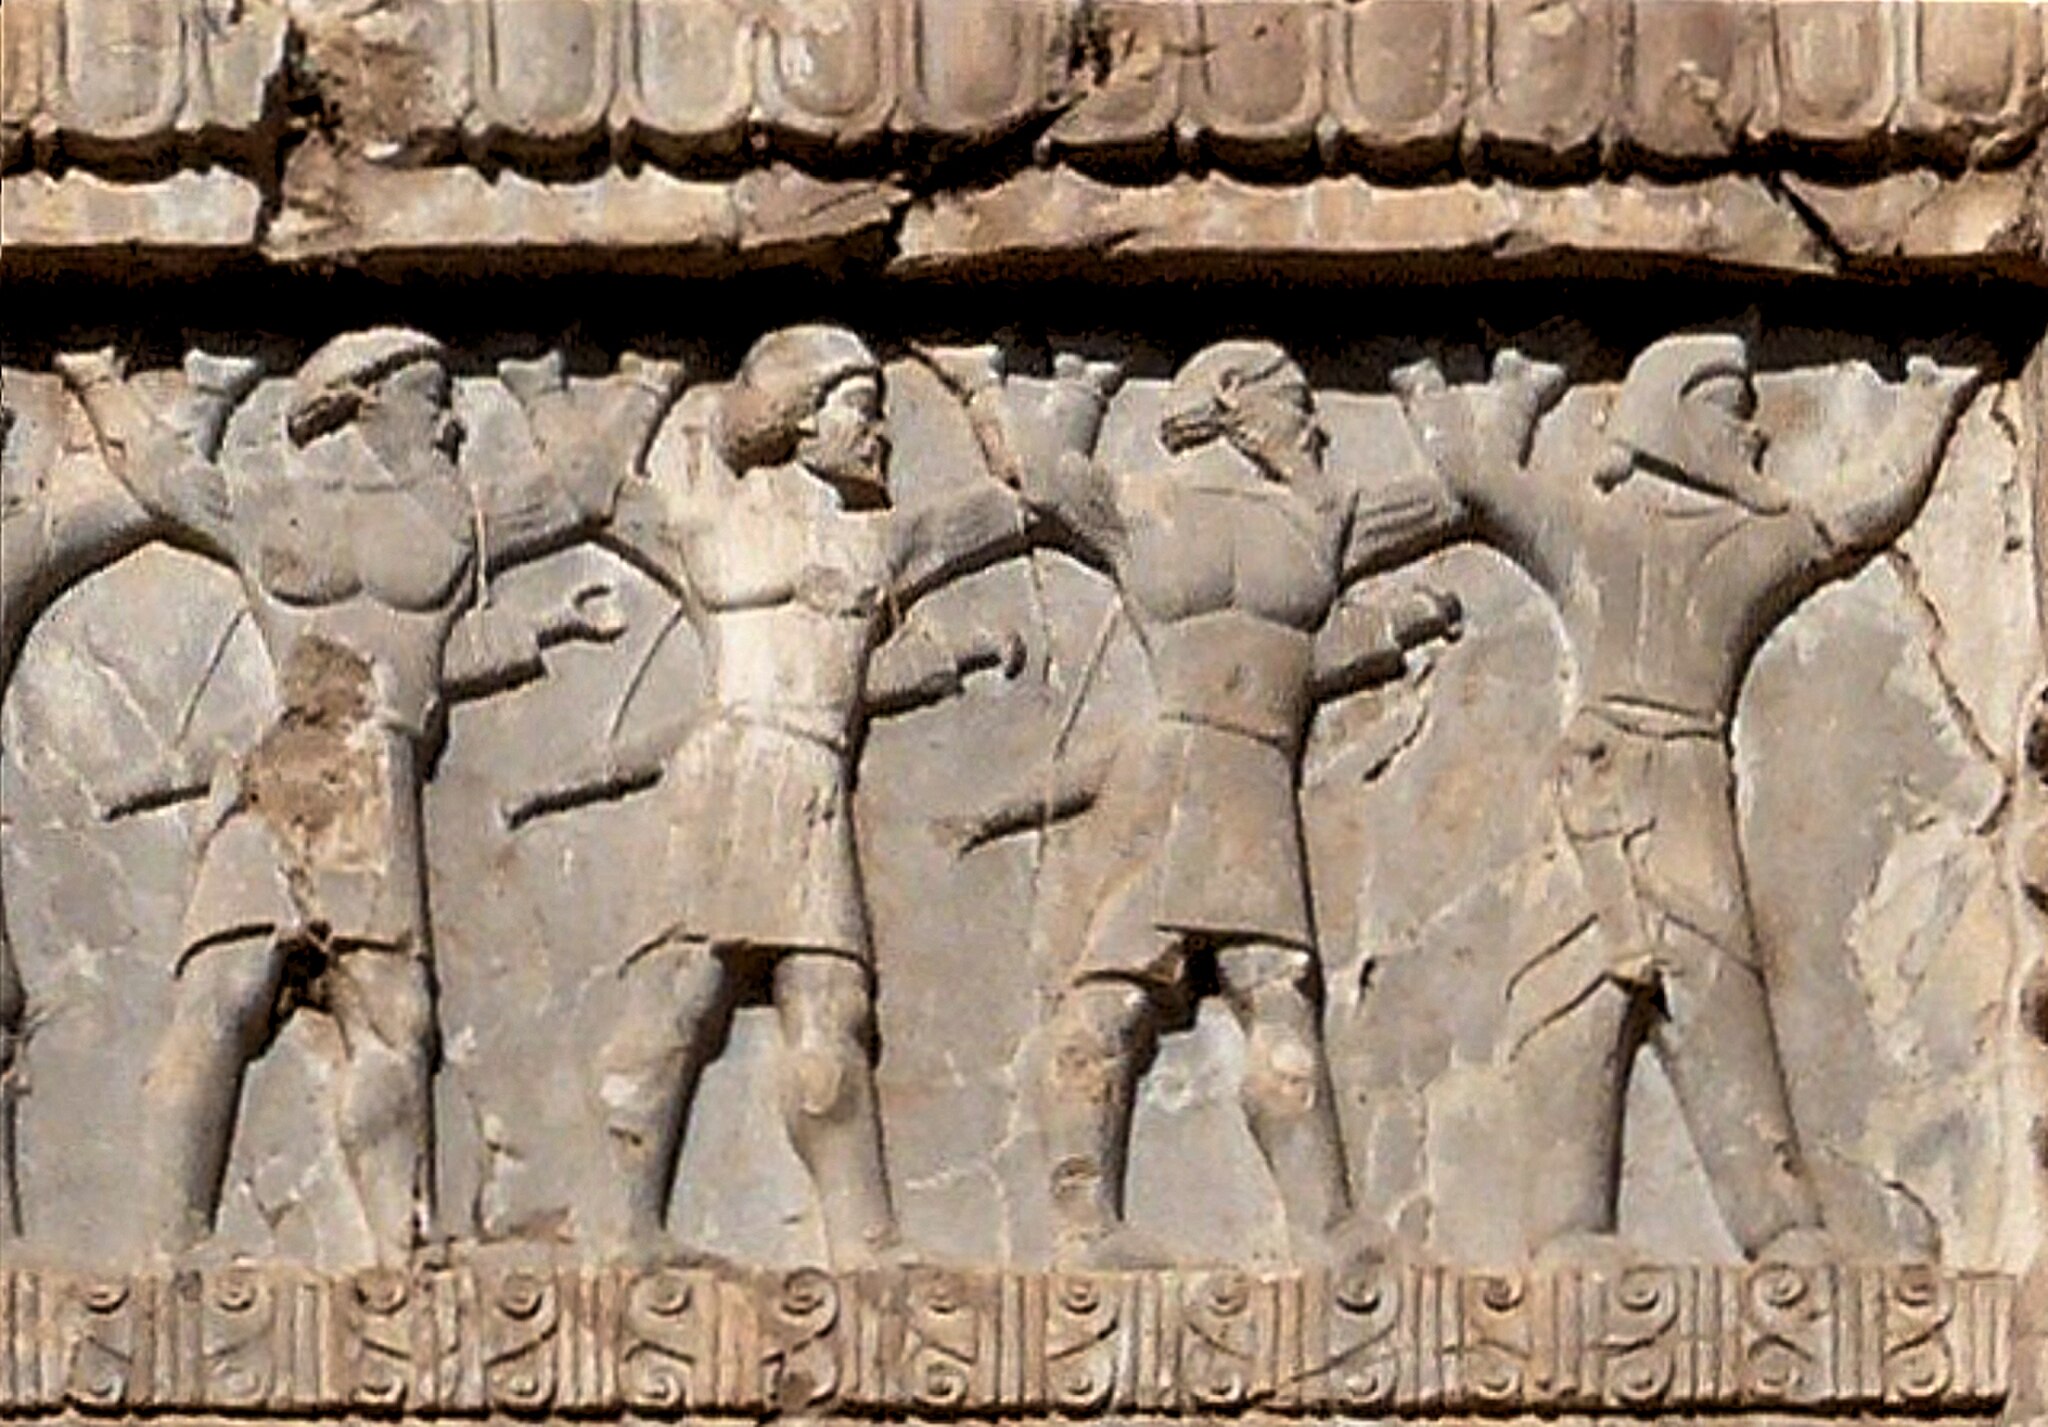
Title: Indian satrapies and a Scythian supporting the throne of Xerxes I at Naqsh-e Rostam
Description: Detail of this image, showing all nations serving Xerxes I [1] . Another view. Indian satrapies and a Scythian supporting the throne of Xerxes I at Naqsh-e Rostam p.713 [2]
Date: 2018-10-16 14:53:50
Categories: Tomb of Xerxes I, Extracted images